Qin (state)

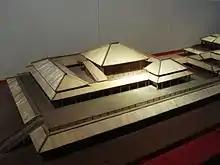
Model of the Site of Xianyang Palace, palace of the capital of the Qin state

Following the death of Duke Xiao, King Huiwen ascended as the new ruler of Qin. He executed Shang Yang by tearing him apart with chariots, citing charges of treason. However, some speculated that the king harboured a personal grudge against Shang, as he had been severely punished for a minor infraction during his adolescence under Shang's reformed system. Despite this, King Huiwen and his successors maintained the reformed systems, which laid the foundation for Qin's rise to prominence among the Seven Warring States in the late fourth century BC.